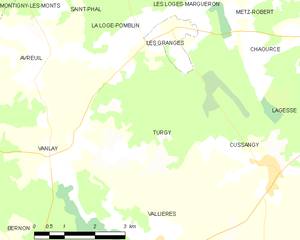
Carte des communes françaises: Turgy